Love Before Sunrise

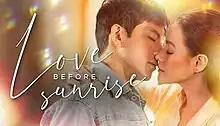
Title card

Love Before Sunrise is a 2023 Philippine television drama romance series broadcast by GMA Network. Directed by Mark Sicat dela Cruz, it stars Dennis Trillo and Bea Alonzo. It premiered on September 25, 2023, on the network's Telebabad line up. The series concluded on December 29, 2023 with a total of 70 episodes.